44 Union Square

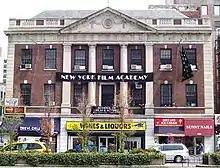
Seen in 2010

By the early 1940s, the Tammany Society could no longer afford to maintain its "wigwam". Local 91, a local affiliate of the International Ladies Garment Workers Union (ILGWU), was simultaneously looking for a new headquarters and offered to purchase the structure in April 1943. The sale was finalized that September. Tammany's leaders moved to the National Democratic Club on Madison Avenue, and the Society's collection of memorabilia went into a warehouse in the Bronx. The New York County Democratic Committee, meanwhile, moved to other quarters in Midtown Manhattan. The ILGWU enlarged the stage and furnished the offices, officially rededicating the building on December 18, 1943, at an event with several leaders including mayors La Guardia and Jimmy Walker. After completing a renovation of the former Tammany building, the ILGWU opened meeting spaces, offices, art studios, and classrooms there.